Mercury Cyclone

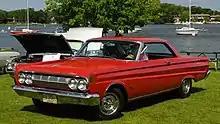
1964 Mercury Comet Cyclone

The Cyclone started as an option for the 1964 Mercury Comet. It featured a , engine and a sporty look. It had a spoked steering wheel and bucket seats. Some of the engine parts were chromed.